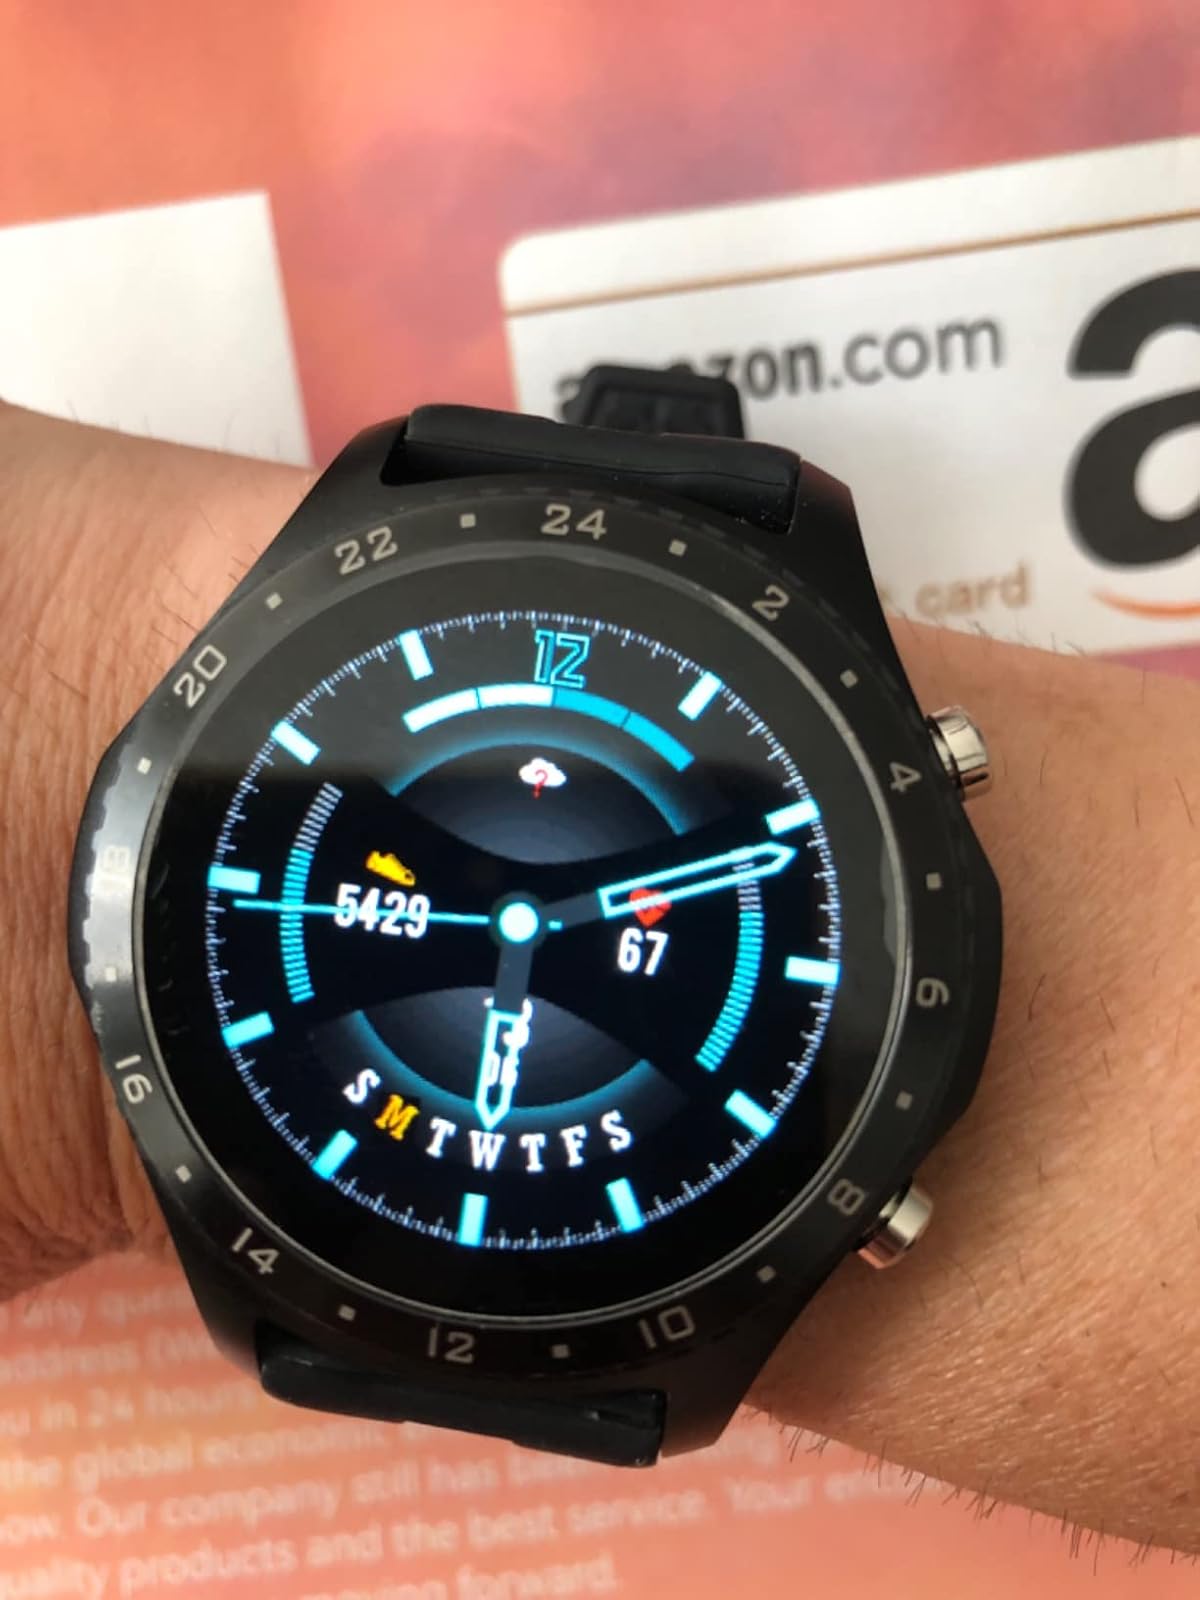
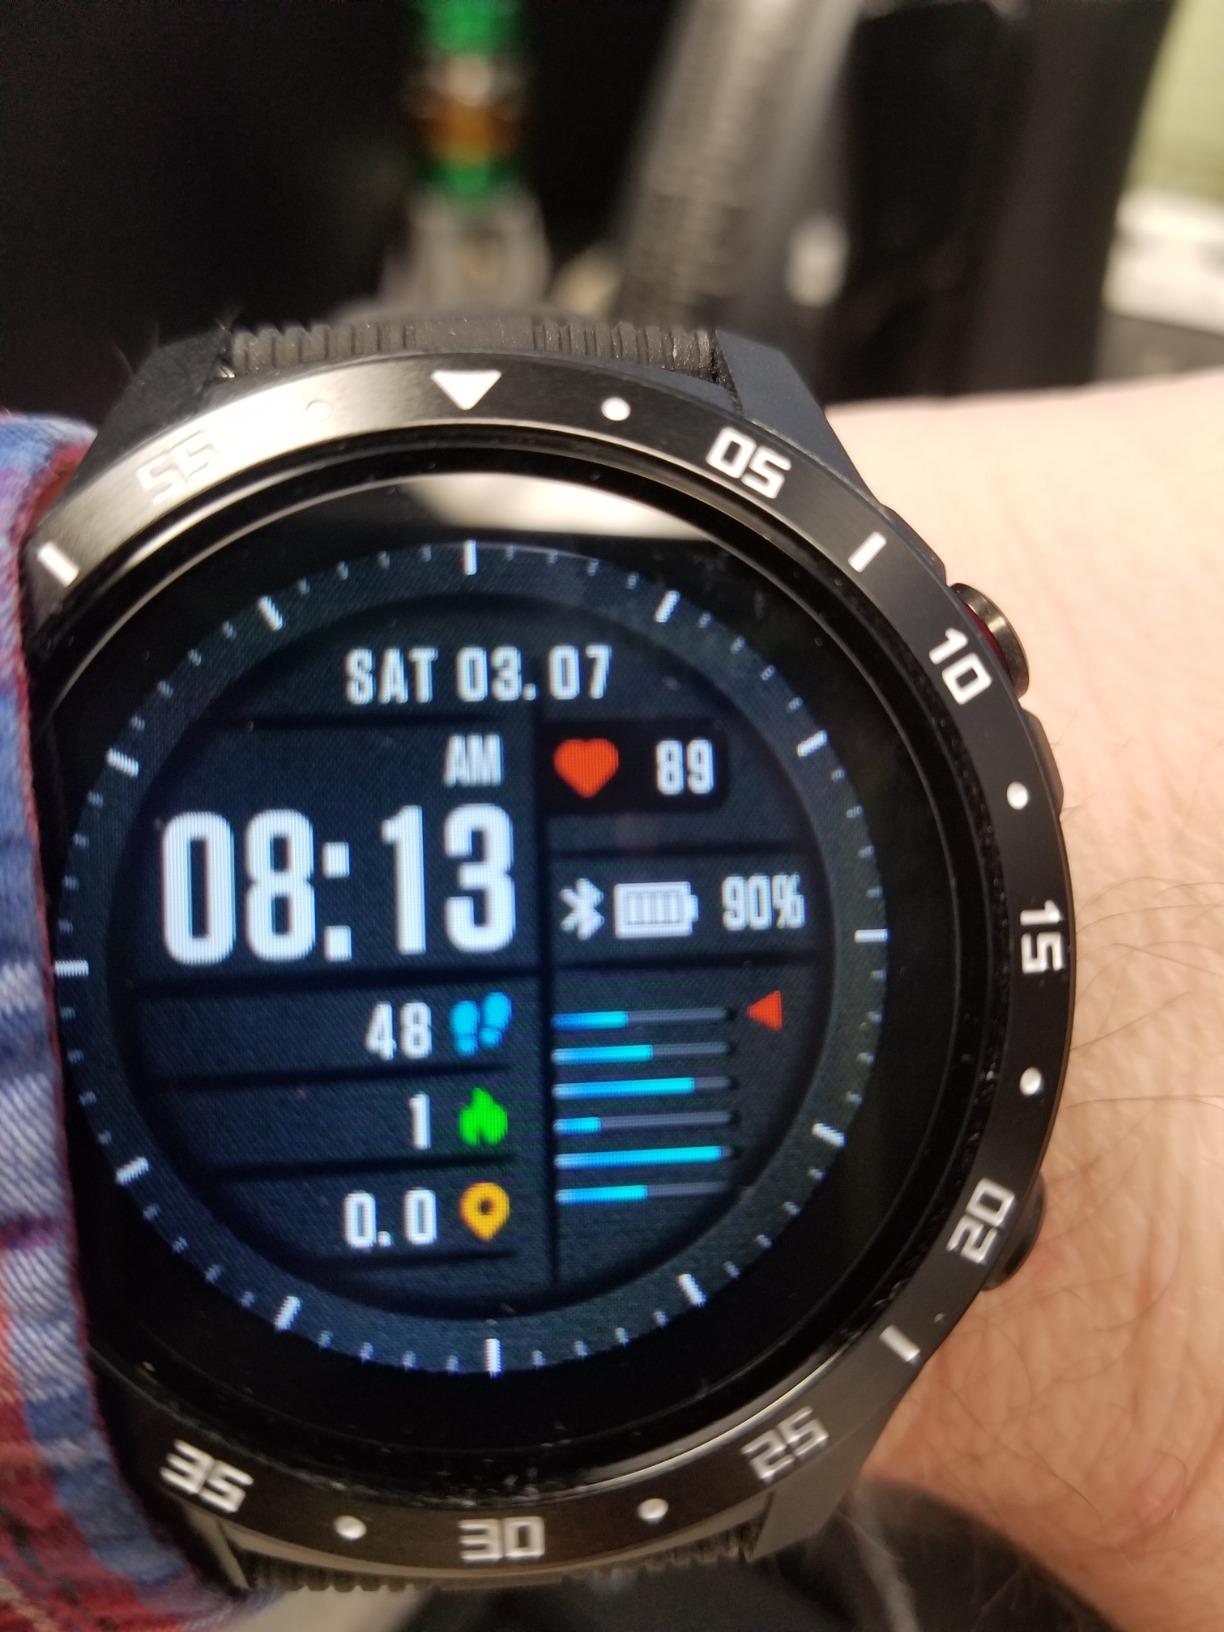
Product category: smartwatch
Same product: no